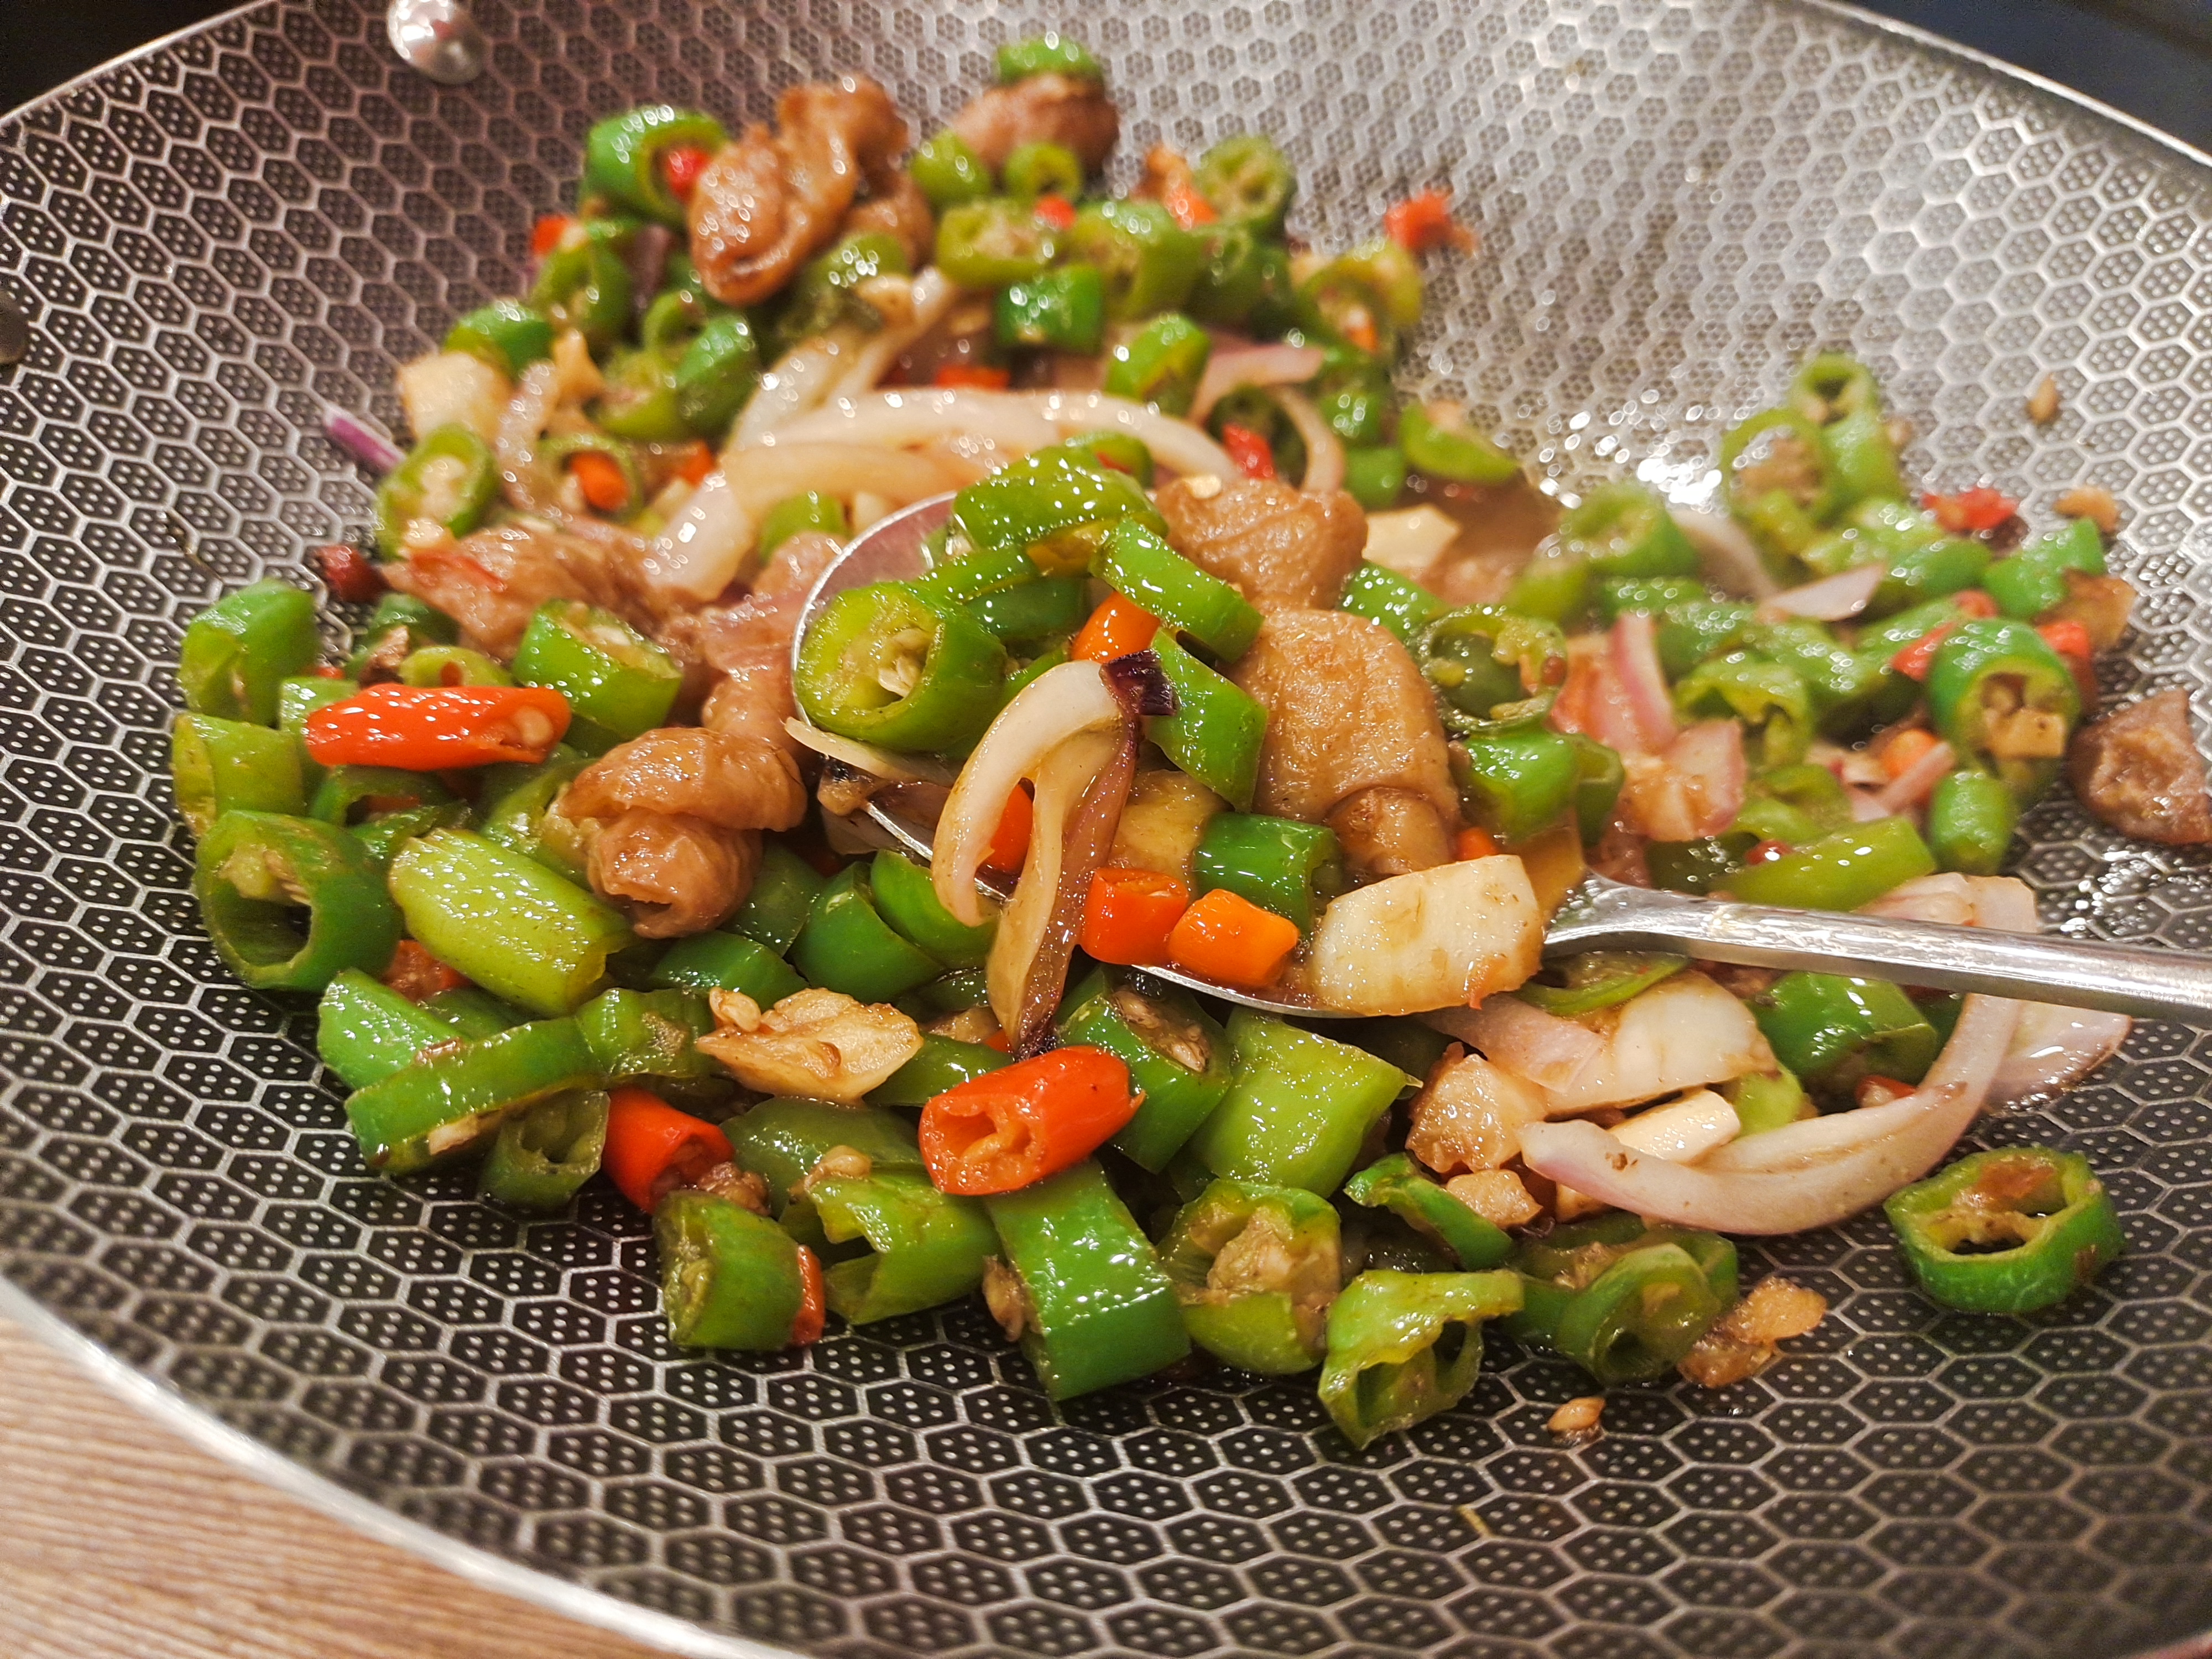
pork intestines, chinese food, food, plant, ingredient, tableware, recipe, salad, natural foods, leaf vegetable, cuisine, dish, vegetable, cooking, produce, stir frying, meat, wok, vegan nutrition, event, cruciferous vegetables, fast food, Saut pan, Poriyal, spice, side dish, herb, superfood, legume, flowering plant, kung pao chicken, cookware and bakeware, lunch, frying, la carte food, stuffing, thai food, indian chinese cuisine, mediterranean food, bowl, comfort food, meal